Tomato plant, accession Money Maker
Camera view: horizontal (90 deg, fisheye); turntable rotation: 90 degrees
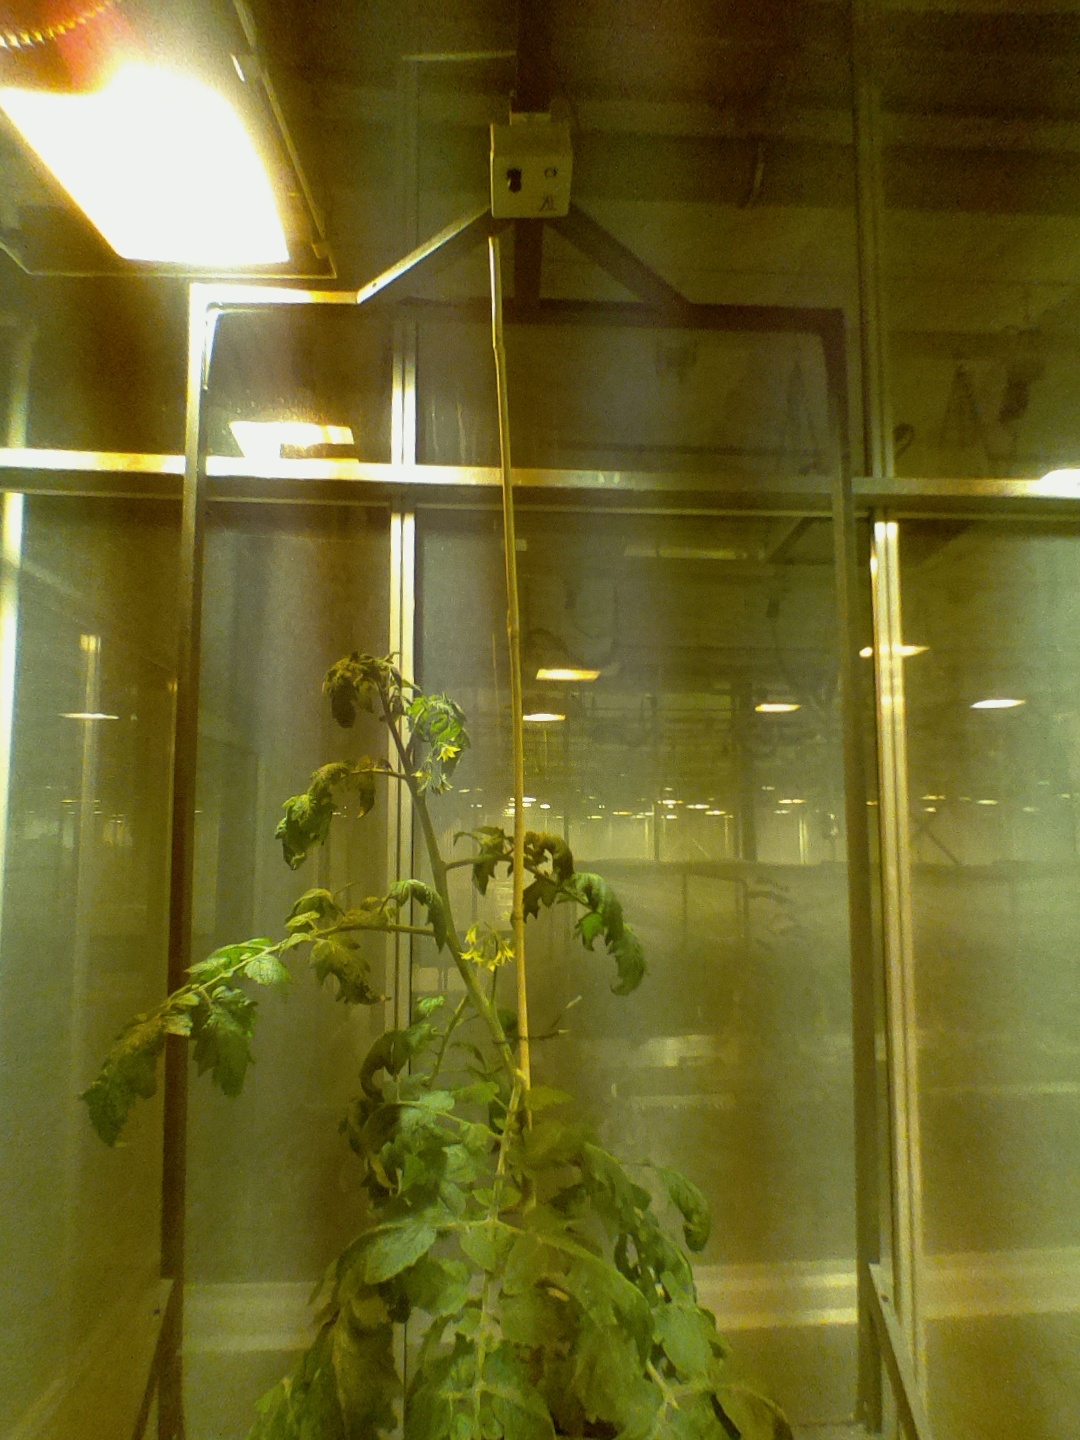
BBCH growth stage 68: Full flowering, 80%-90% of flowers open, more petals falling